Riau

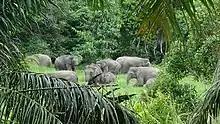
Sumatran elephants in the Balai Raja Wildlife Reserve

Plantation industry mainly centre around oil palm and rubber tree cultivation. They are either run by the state, big corporations or by small holders. There are also citrus and coconut plantations to be found. For oil palm plantations, land areas currently being cultivated in Riau province are around 1:34 million hectares. In addition there have been about 116 palm oil mills (PKS) which operate and produce a total of 3.38 millions tons of crude palm oil (CPO) per year.